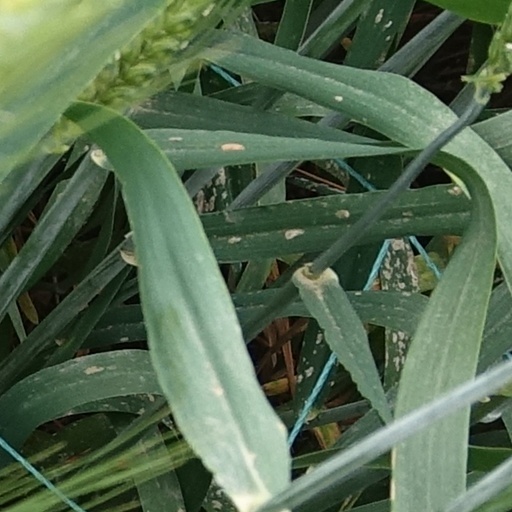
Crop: wheat